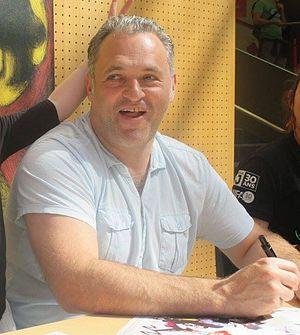
Genndy Tartakovsky au festival international du film d'animation d'Annecy